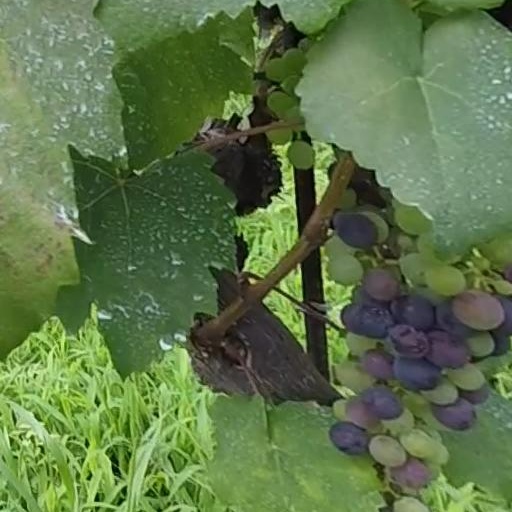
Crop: grape